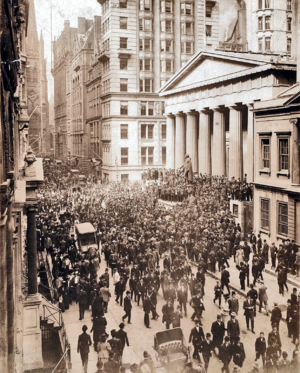
La foule se presse sur Wall Street pendant la panique causée par la crise bancaire d’octobre 1907.
La Panique bancaire américaine de 1907, aussi nommée Panique des banquiers, est une crise financière qui eut lieu aux États-Unis lorsque le marché boursier s'effondra brusquement, perdant près de 50 % de la valeur maximale atteinte l'année précédente. Cette panique se produisit au milieu d'une période de récession, marquée par d'innombrables retraits de fonds des banques de détail et d'investissement. La panique de 1907 se propagea à tout le pays, de nombreuses banques et entreprises étant acculées à la faillite. Parmi les premières causes de la crise, on peut citer le retrait de liquidités des banques de New York, la perte de confiance des dépositaires et l'absence d'un fonds de garantie des dépôts.
L’histoire des bourses de valeurs retrace les étapes de l'émergence d'espaces de valorisation des obligations, qui dominent ainsi jusqu'au milieu du XIXᵉ siècle, puis des actions. Auparavant, le financement des armements navals vénitiens et hollandais sous la forme d'actions reste une exception. Les obligations prennent leur essor dès le XVIIIᵉ siècle sur un marché déjà mondialisé, soutenu par les banques centrales et le Trésor public.